American Heritage (magazine)

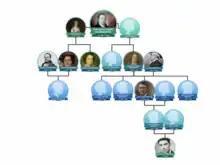
The Philadelphia descendants of former King Joseph-Napoléon Bonaparte featured in American Heritage 1970

"American Heritage" has been the finalist or winner of several National Magazine Awards, especially between 1985 and 1993: